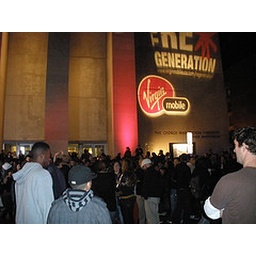
Public Enemy arriving at the show in a flat bed truck with their fans in tow.